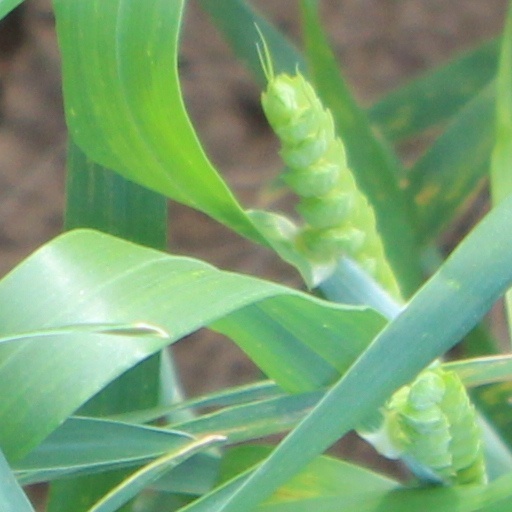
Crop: wheat